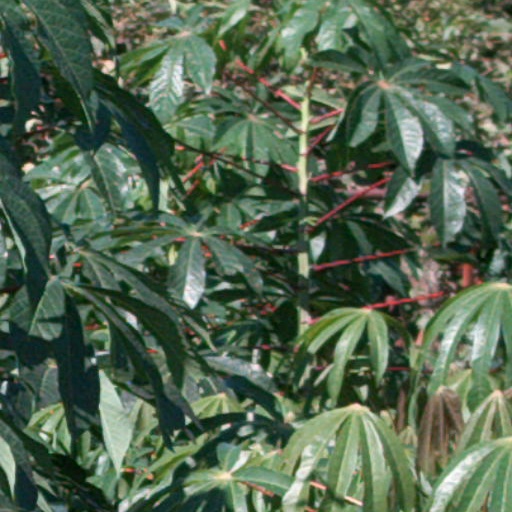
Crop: cassava